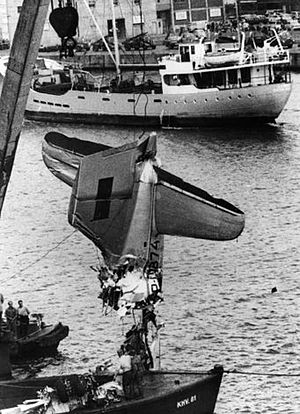
Flyulykker i Danmark
Sovjetisk Iljusjin 14P bjærges i Københavns havn efter at være styrtet ned efter kollision mod en skorsten på H.C. Ørstedsværket. Alle ombordværende omkom ved ulykken.
Flyulykker i Danmark omfatter uheld, der indtræffer i forbindelse med militær eller civil flyvning i dansk luftrum eller under flys bevægelse på jorden.